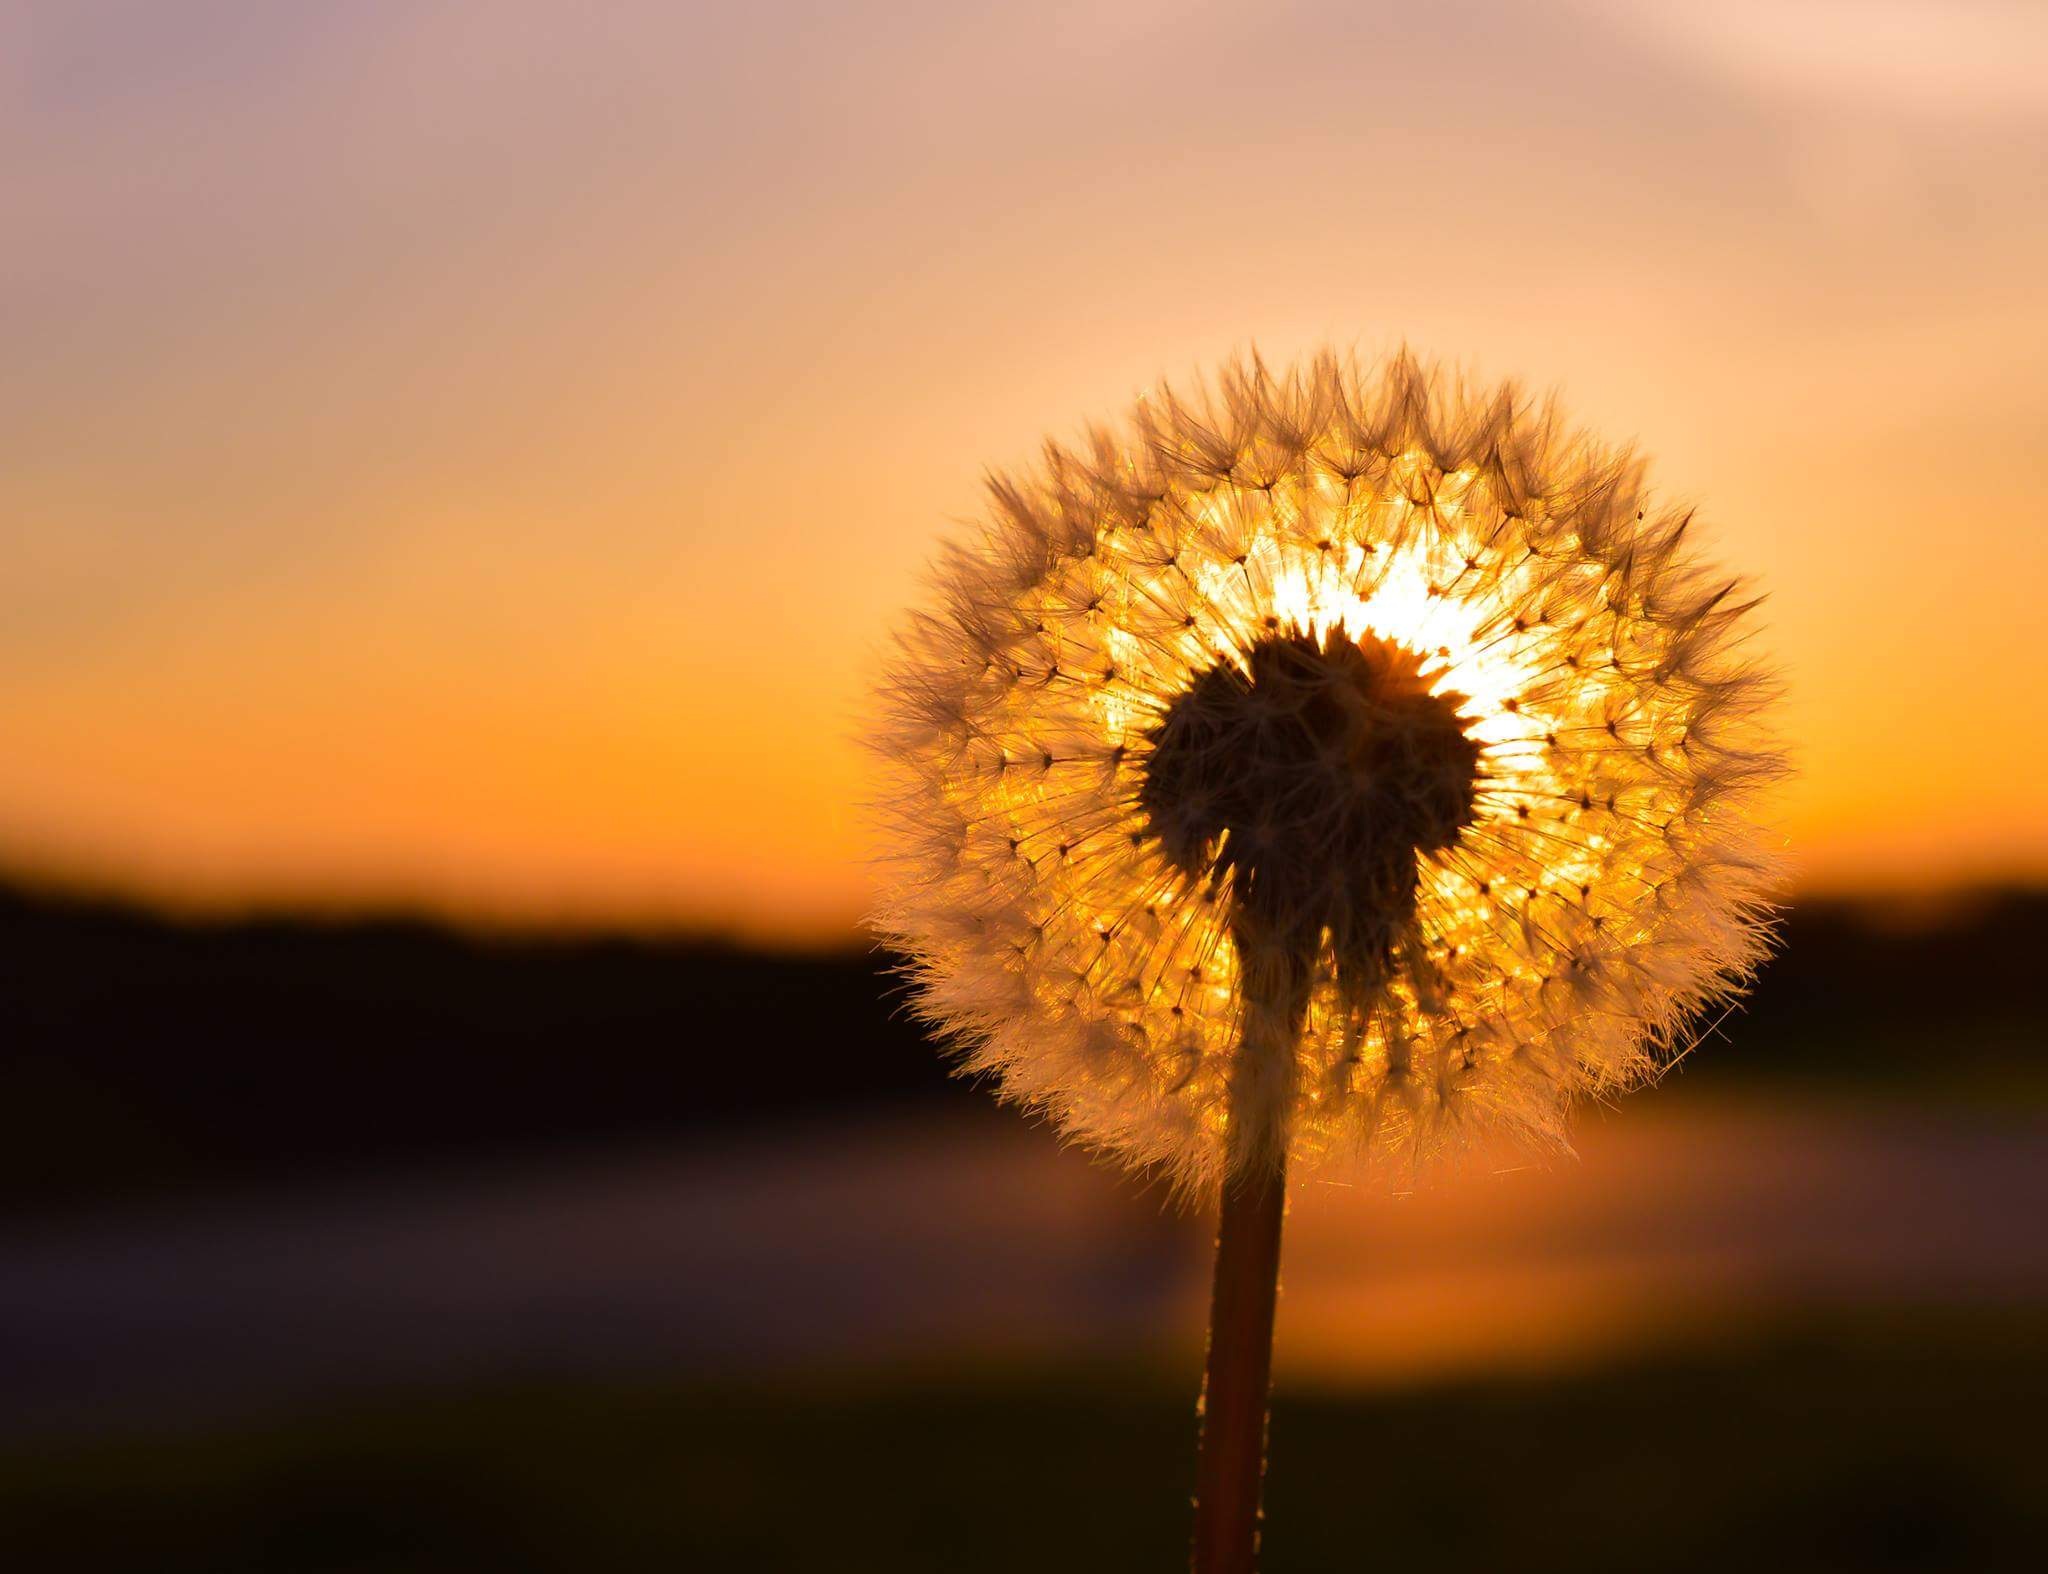
nature, horizon, silhouette, light, plant, sky, sun, sunrise, sunset, field, dandelion, sunlight, morning, flower, dawn, dusk, evening, reflection, shine, yellow, gorgeous, macro photography, flowering plant, daisy family, orange sky, golden sunset, plant stem, land plant